Huajuapan de León

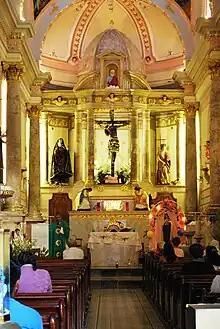
Main altar of the Chapel of the Señor de los Corazones with image

The festival of the Señor de los Corazones is related to the siege that Huajuapan endured for 111 days during the War of Independence. José Remigio Sarabia Rojas, an Indian from the nearby town of Santiago Nuyoo, evaded royalist lines and managed to reach José María Morelos who was in Chilapa, Guerrero. He told Morelos that Huajuapan was under siege and needed help. Morelos first sent General Miguel Bravo, who arrived in the city with thousands of men along with Vicente Guerrero. To ask for divine aid in the rescue of Huajuapan, Morelos asked his troops to observe a novena. According to legend, the novena ended on 23 July, the same day the insurgents were able to break the siege.